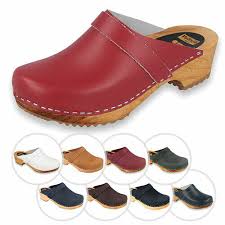
Label: Clog